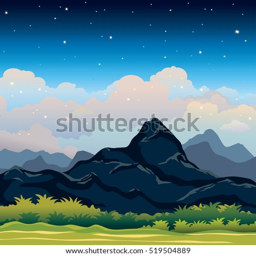
summer landscape with blue mountains and green tropical forest on a night starry sky .